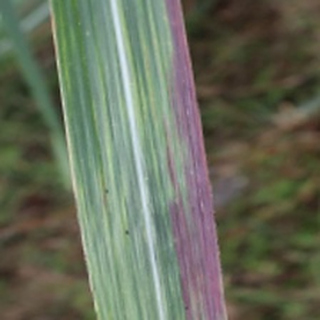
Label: sugarcane_bacterial_blight